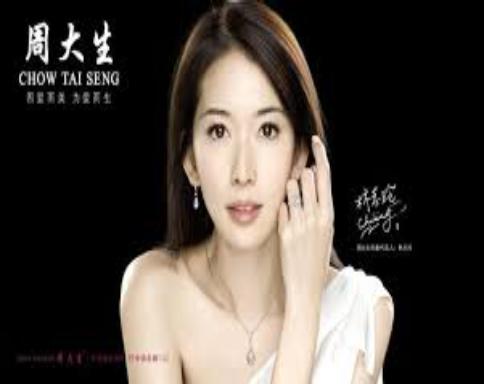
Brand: CHOW TAI SENG-1
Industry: Others